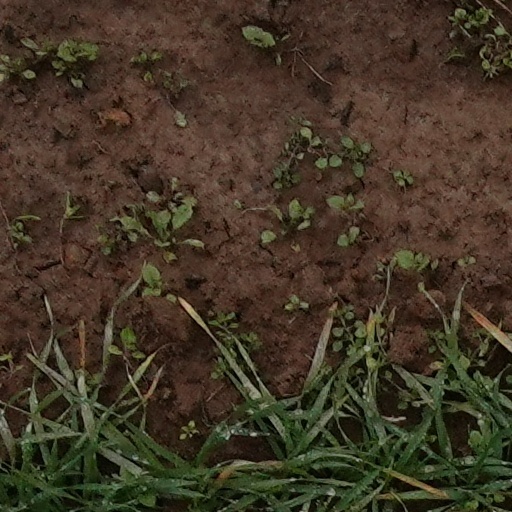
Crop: wheat